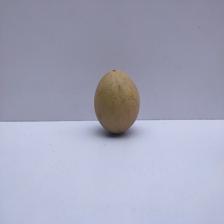
Size: Medium